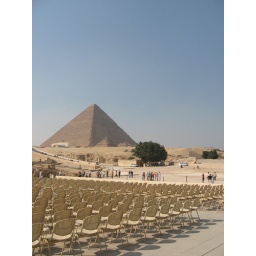
Best seats in the house